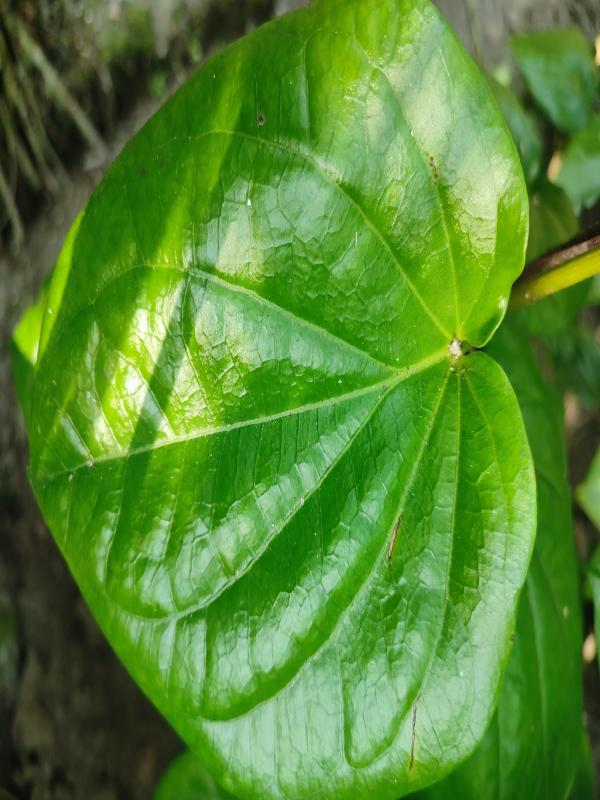
Label: Healthy_Leaf